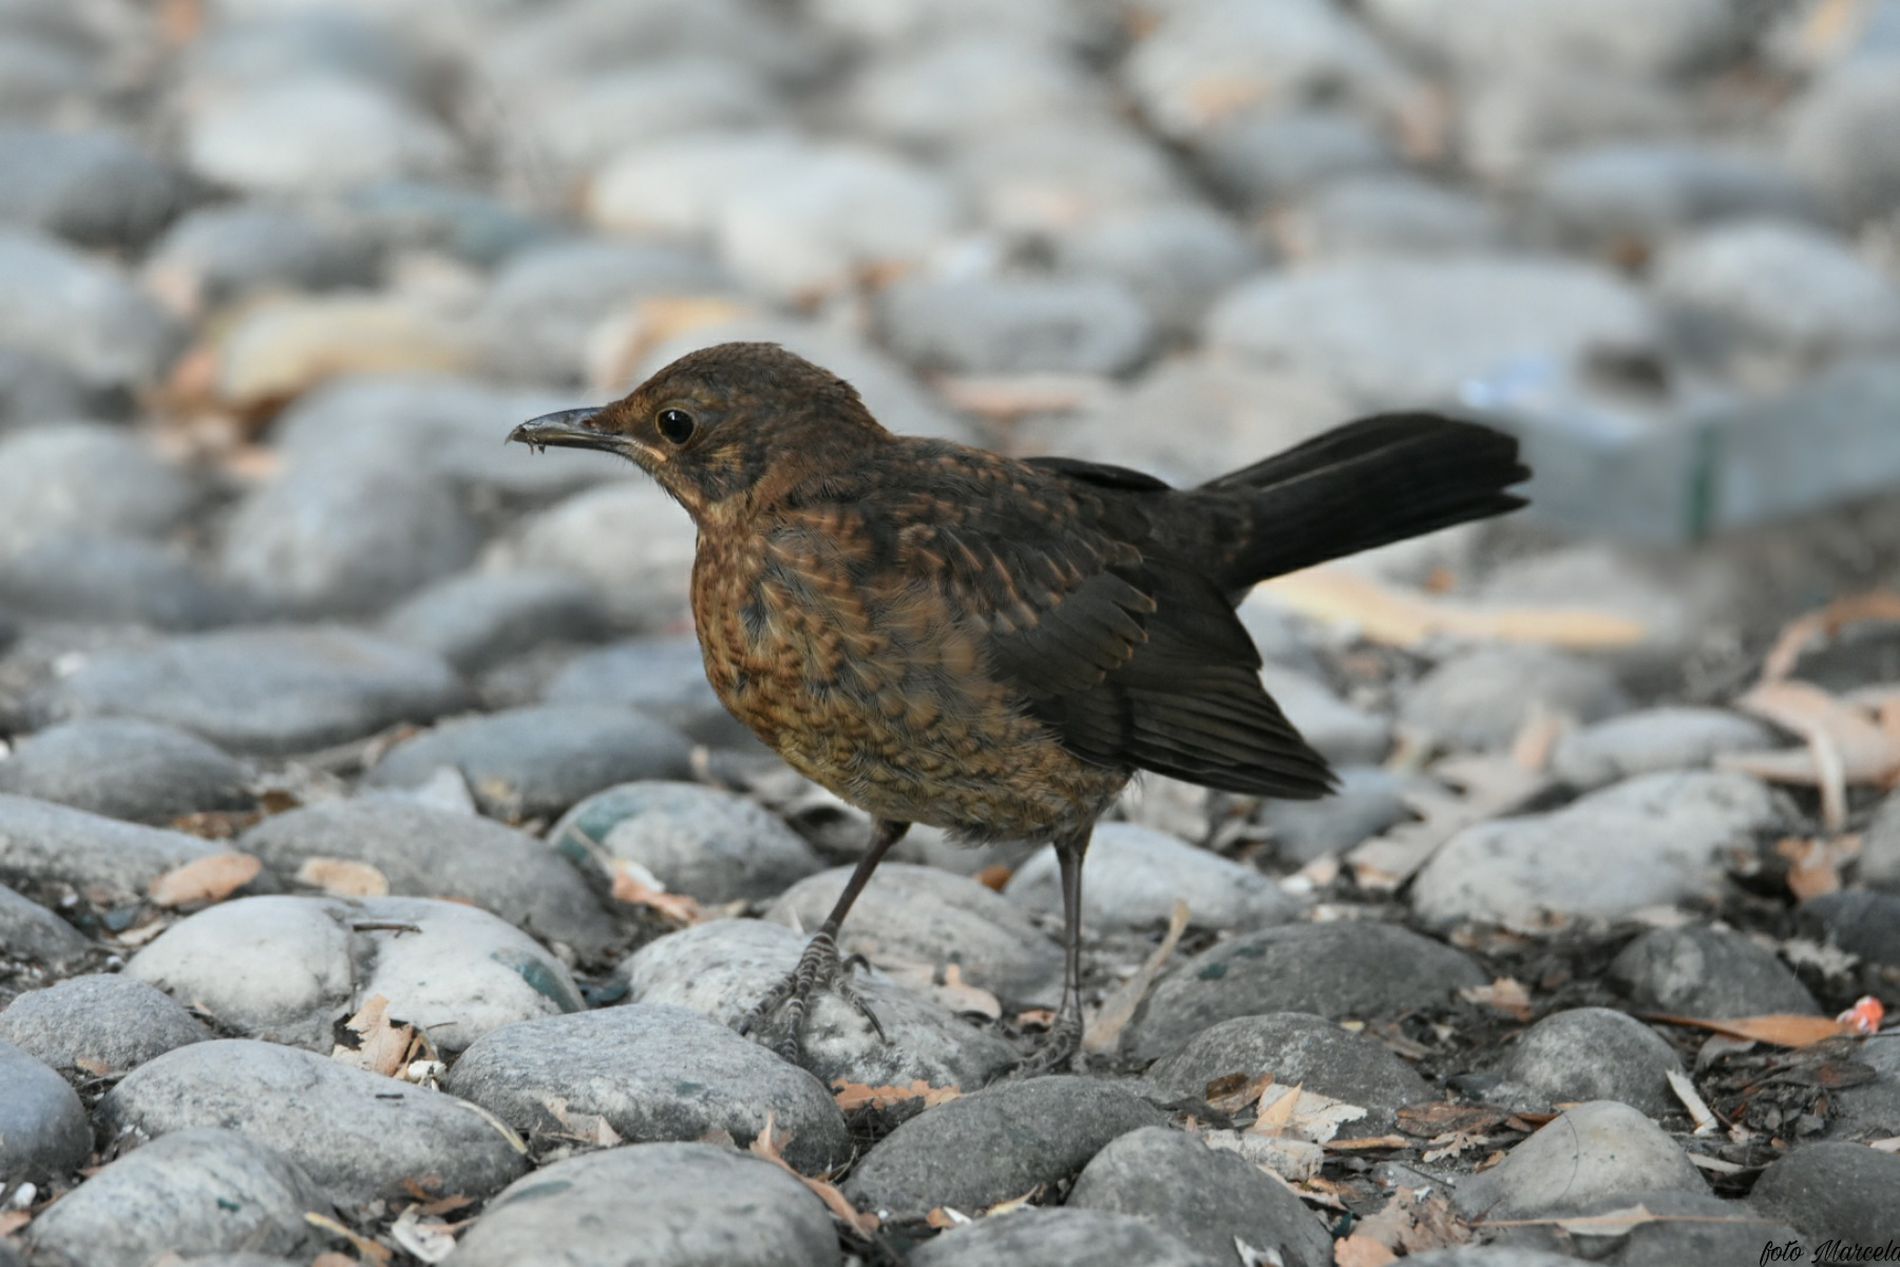
brown bird
Close-up of a small bird with mottled brown feathers standing on a ground of small grey stones in a natural setting.
From a slightly lower frontal angle, a small bird with dark brown feathers speckled with light brown on the breast sits motionless on ground scattered with small gray pebbles. The background is natural and serene, and the mood is centered on the detail of the bird in its surroundings. The color palette is minimalist, with browns and grays. The close-up shot style enhances the bird's details and feathers, and the natural light appears soft and diffused.
Labels: Animal, Bird, Blackbird, Pebble, Rock, Road, Beak, Anthus, Finch, Rubble, Gravel, Wren, stones, blurry background
Camera: NIKON CORPORATION NIKON D7200
Aperture: F6.3
Exposure: 1/250 sec
ISO: 2200
Focal length: 500.0 mm